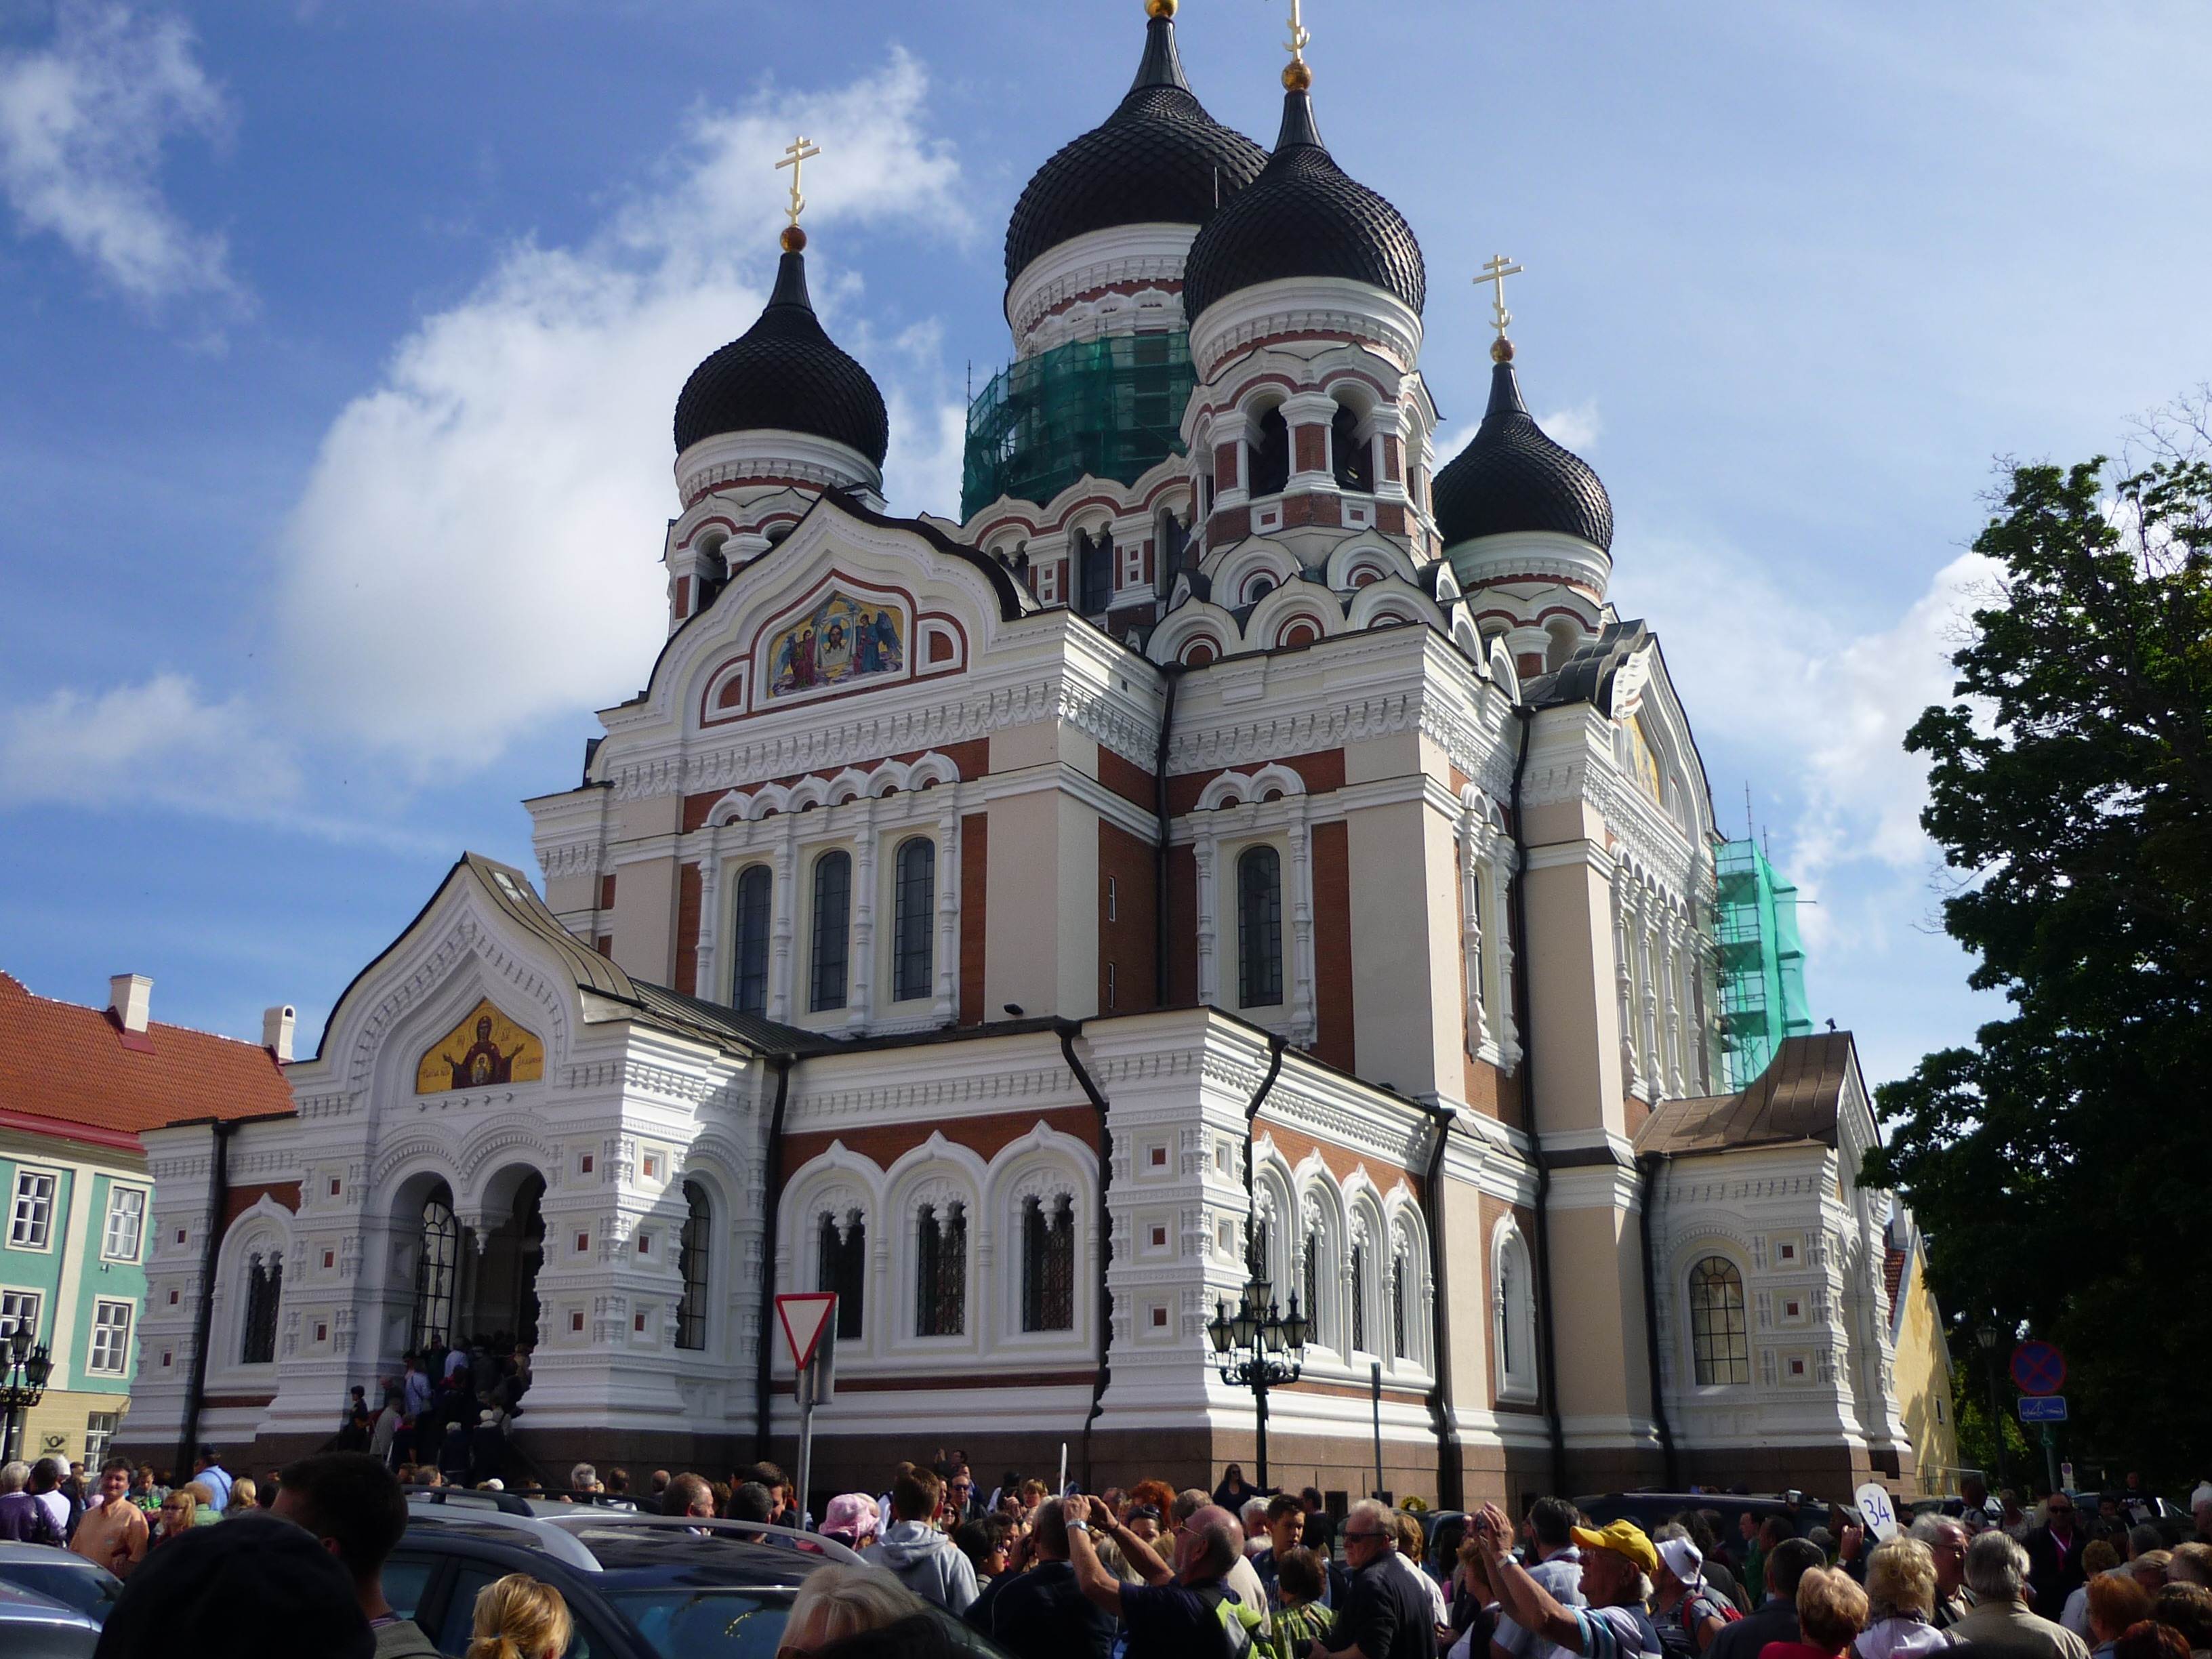
building, landmark, church, cathedral, tourism, place of worship, basilica, estonia, historically, tallinn, tours